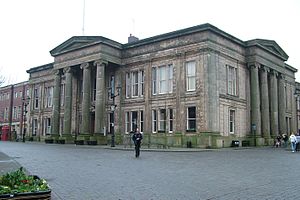
Macclesfield
Macclesfields rådhus
Macclesfield er en markedsby i Cheshire, England med en befolkning på omkring 50.688. Det er den størtste bosættelse og administrativt midtpunkt for Borough of Macclesfield. En person fra Macclesfield bliver på engelsk kaldt for en "Maxonian".